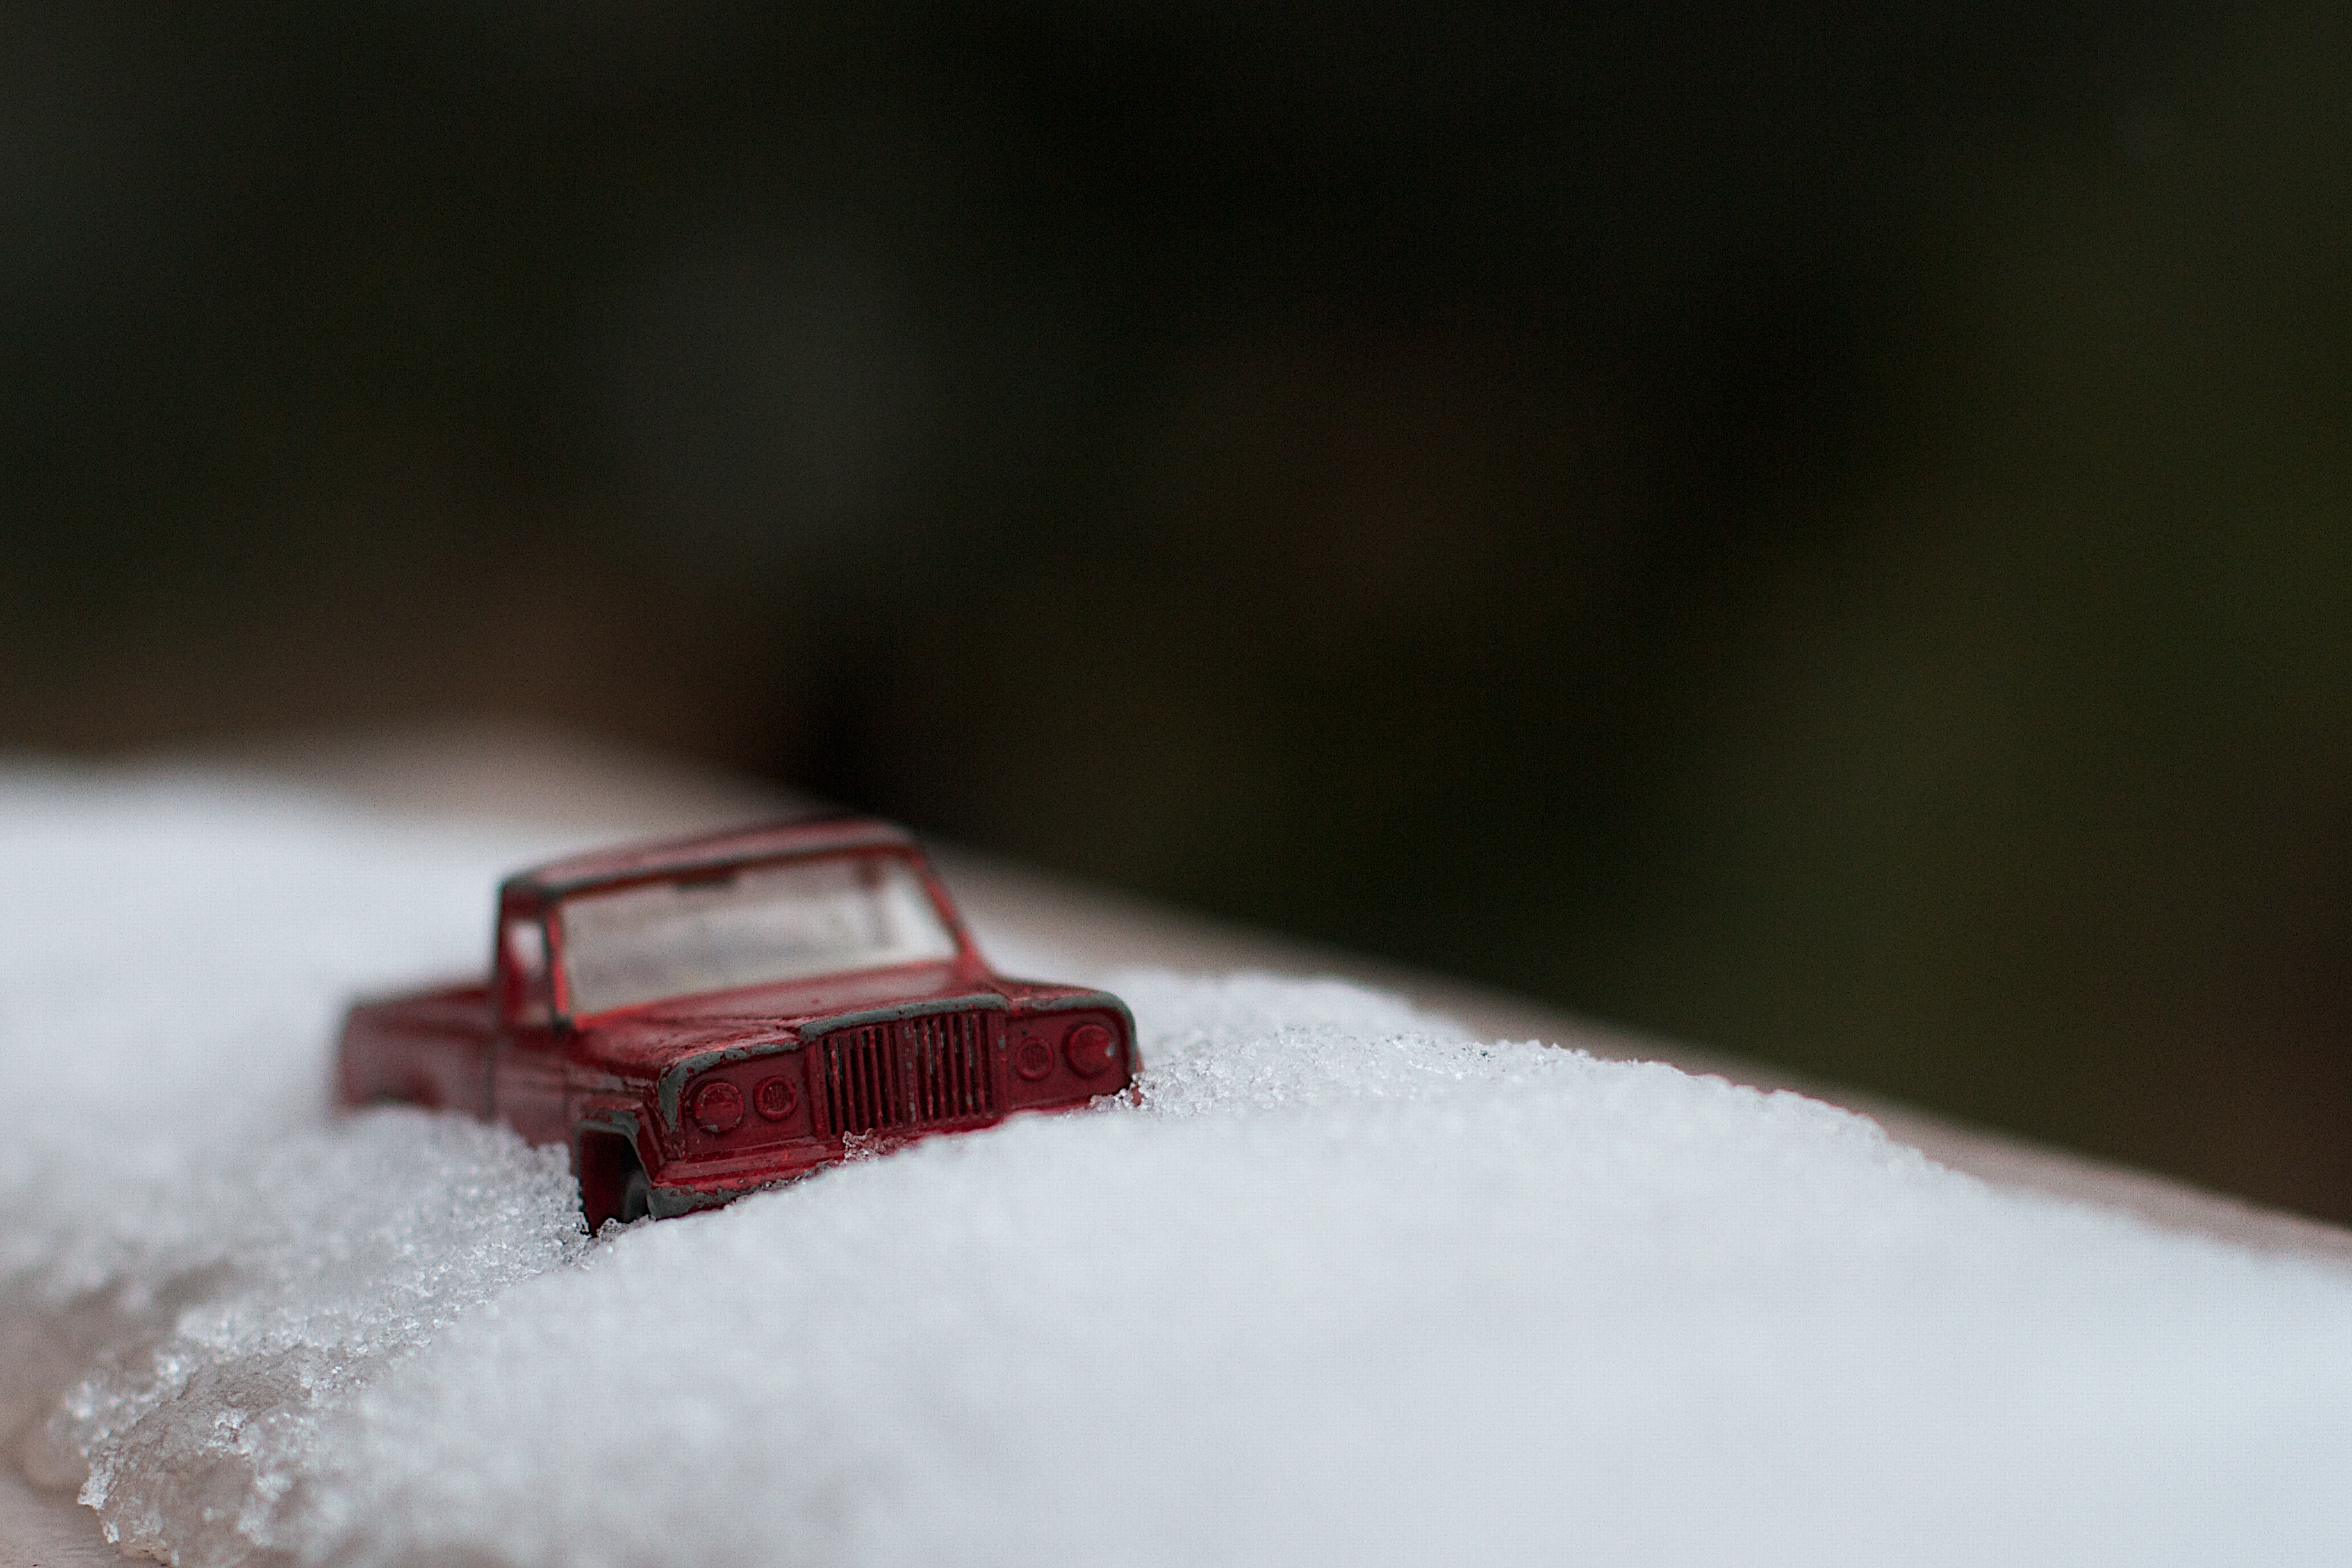
snow, truck, red, weather, close up, freezing, macro photography, fashion accessory